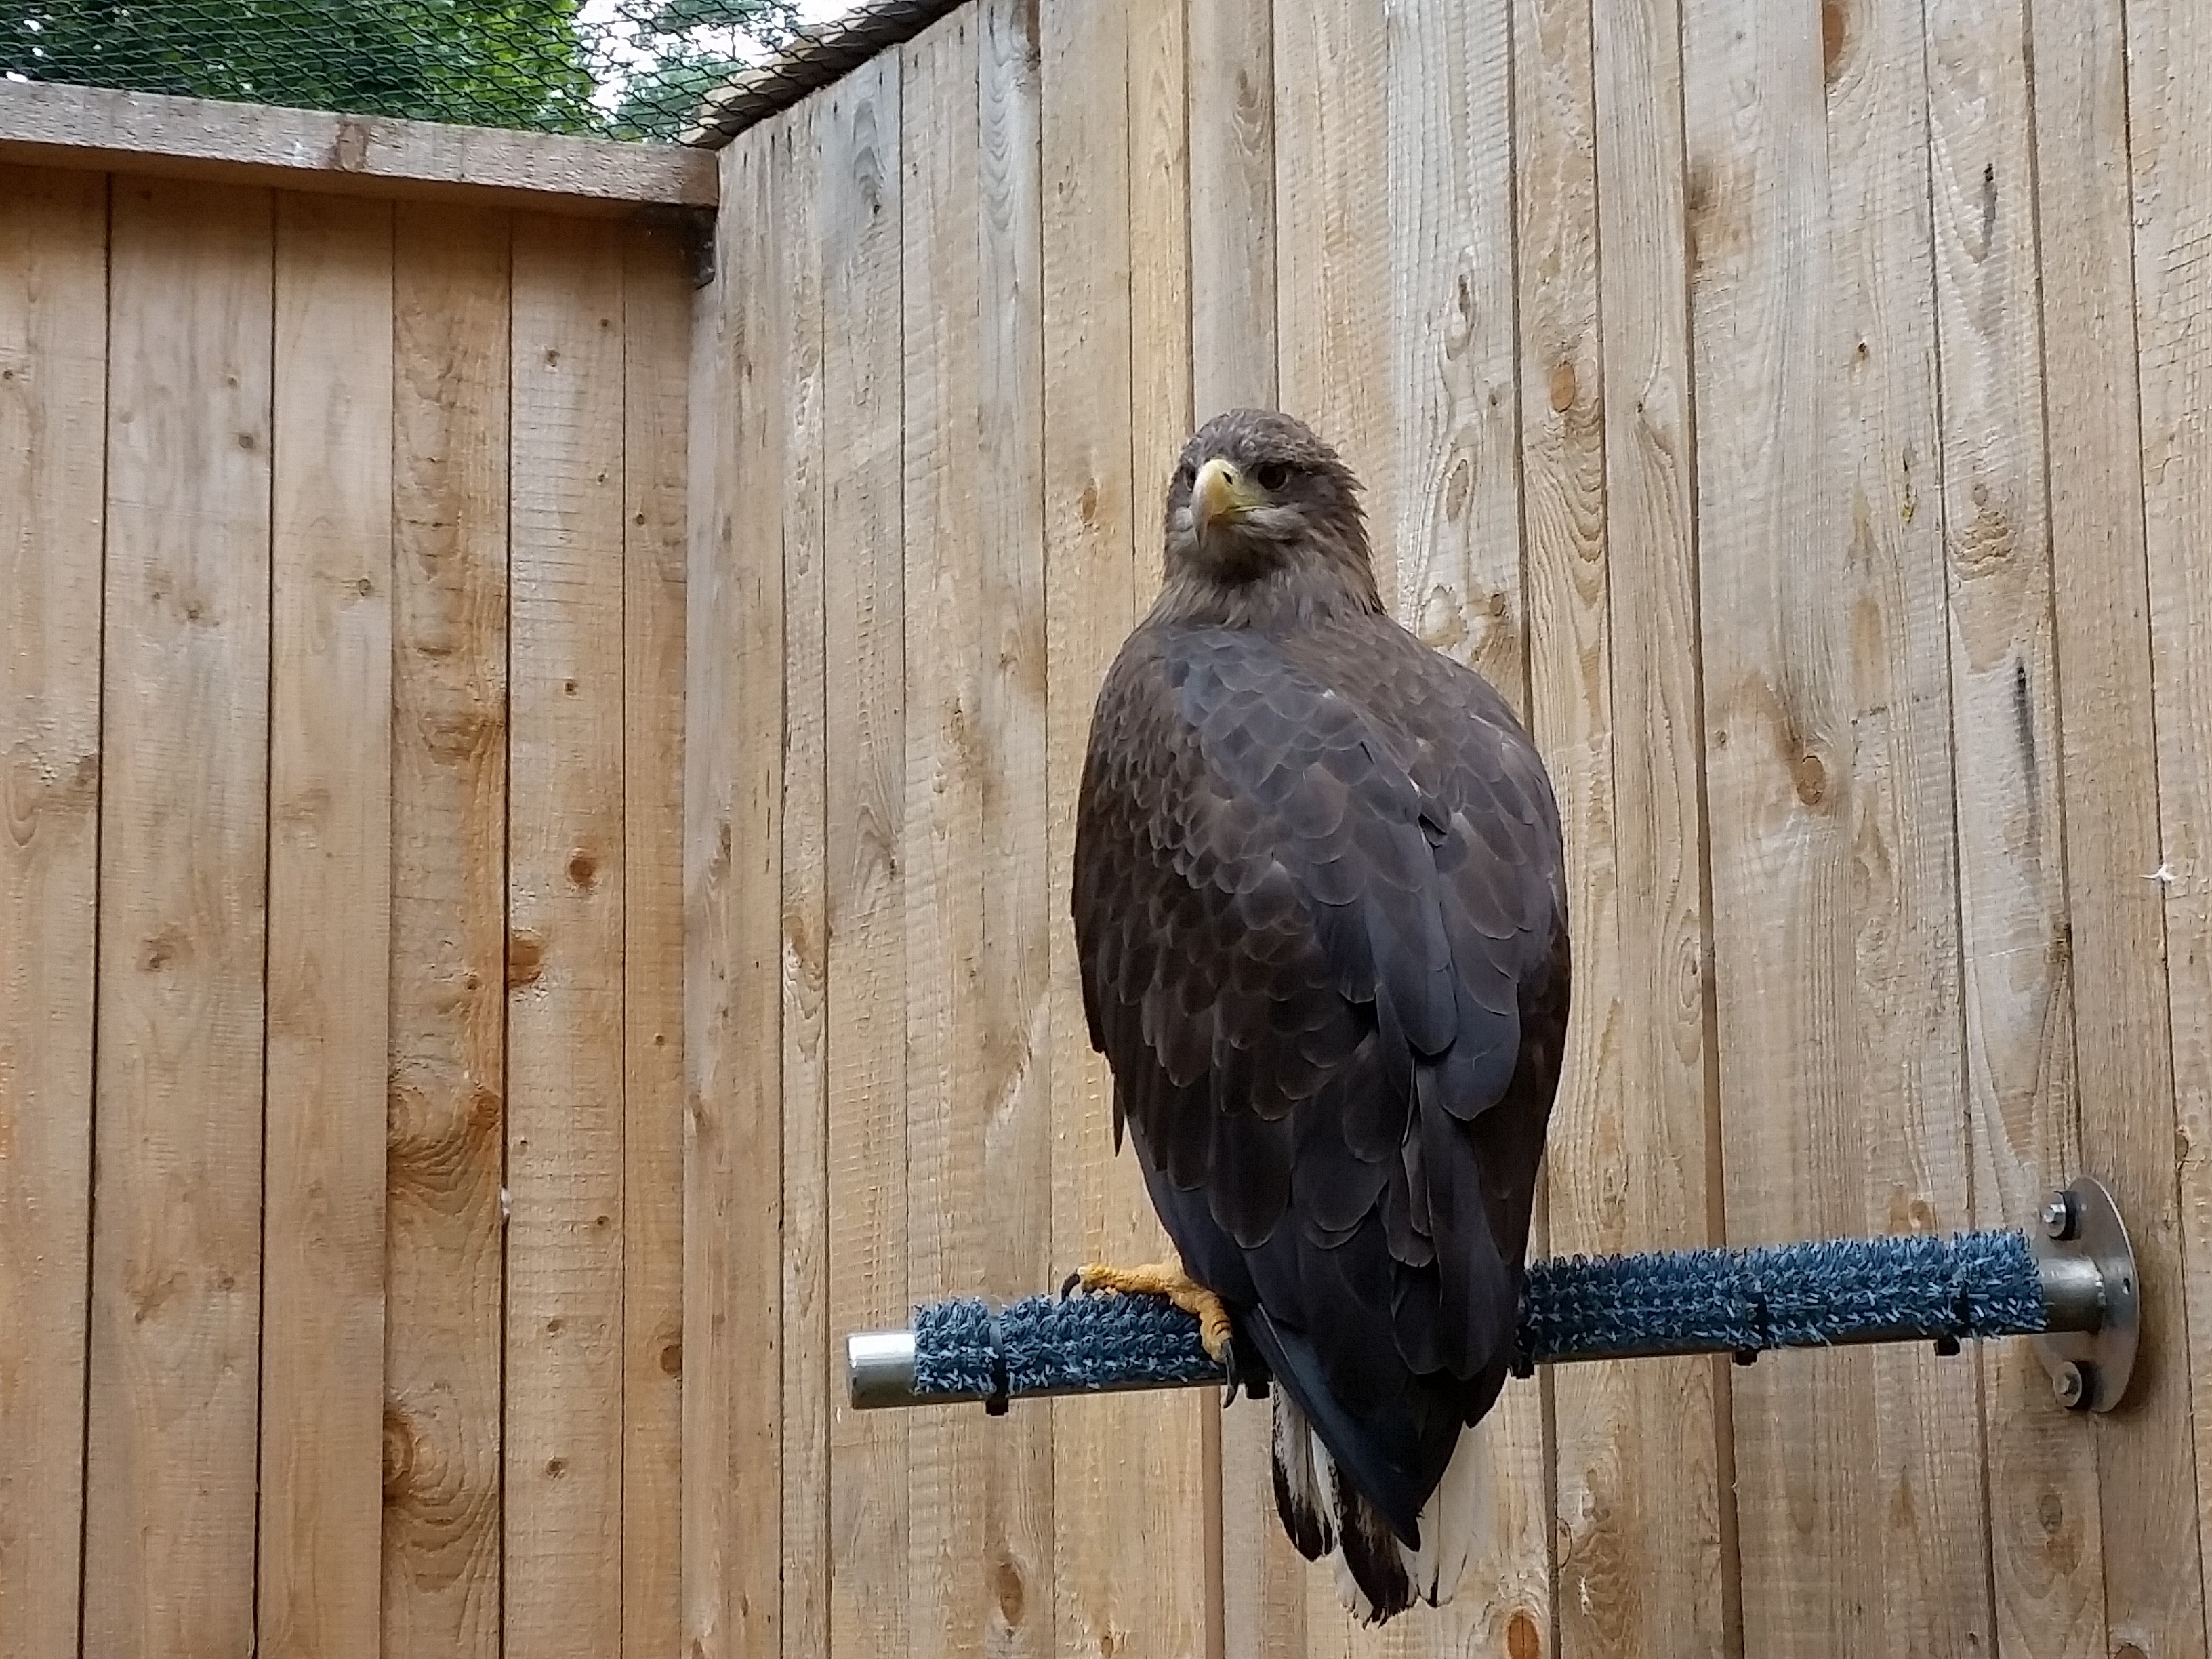
bird, wing, animal, wildlife, beak, predator, feather, fauna, raptor, bird of prey, wild animal, vertebrate, creature, bill, falcon